History of local government districts in Middlesex

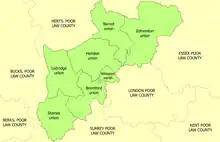
Map of the poor law unions in 1840

An outbreak of cholera in Tottenham forced the creation of a temporary local board of health in 1831/32. Following the enactment of the Public Health Act 1848 (11 & 12 Vict. c. 63), permanent boards could be formed on petition of the inhabitants or where there was excess mortality. The first local board in England formed under the Act was at Uxbridge in 1849, and it was followed by a number of other towns. The Local Government Act 1858 simplified the process of creating local councils: ratepayers of a parish or area could adopt the Act by resolution, whereupon it would become a Local Government District, governed by a Local Board. Numerous localities in Middlesex took the opportunity, and it also provided the mechanism for the developing communities of Southgate and Wood Green to separate themselves from the control of the Edmonton and Tottenham boards.